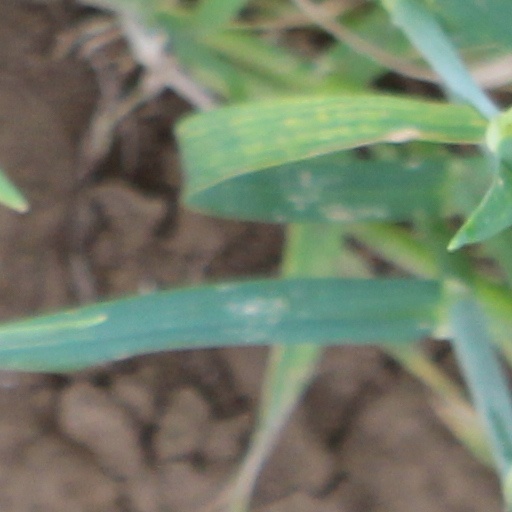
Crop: wheat